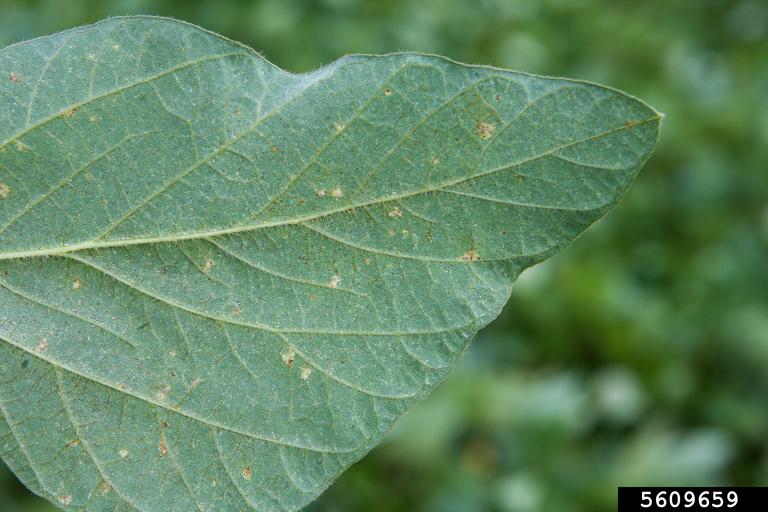
Plant: Soybean
Disease: soybean downy mildew